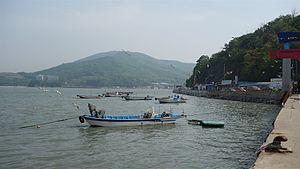
Muui est une île près de la ville d'Incheon et de l'île Yeongjong en Corée du Sud.